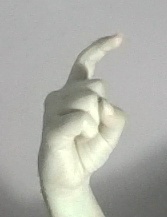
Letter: ra